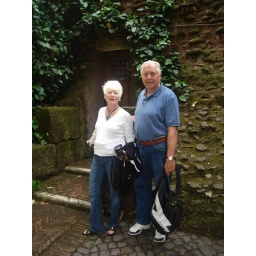
This is the entry to an ancient house on the Appian Way; a 200+mile road built by Caesar.